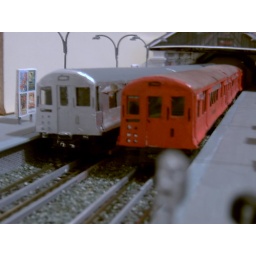
R stock in red and silver at Ealing Broadway